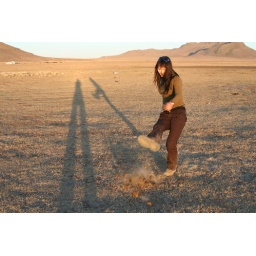
Kicking cow patties around in the world cup of dung soccer.